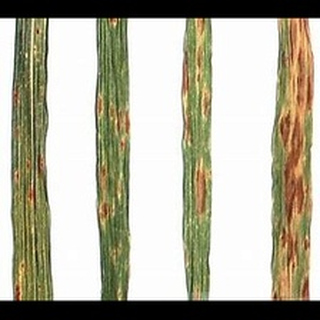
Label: wheat_tan_spot